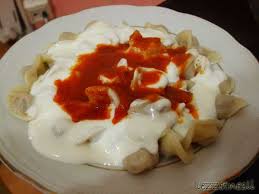
Yemek: manti